FSO Warszawa

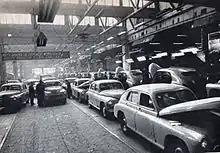
FSO Warszawa assembly line.

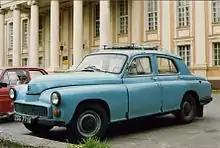
FSO Warszawa 223.

Named after Poland's capital city Warsaw, the Warszawa was until 1957 identical to the Soviet Pobeda, built under license, which was given to Poland by GAZ at Joseph Stalin's insistence. The engine was the same, side-valve M-20 unit as used in the Pobeda, producing . Exports of the car started in 1954 to countries such as Romania, China, Bulgaria and Albania. In 1956 work began on the development of a new four-speed gearbox. However, it failed in practice and its development was suspended. In the same year, work began on an overhead valve engine that could be used to drive the car. This engine was a copy of the Étendard engine used on the Renault Frégate, and started being put on Warszawa models in 1962. The first major modernization took place in 1957. The new model was called FSO Warszawa M20 model 57, but not long after its name was changed to Warszawa 200. The new model received a restyled front-end section. The powertrain was modified too, the compression ratio was raised from 6.2:1 to 6.8:1 and maximum power crept up to .